Queen's Blade Grimoire

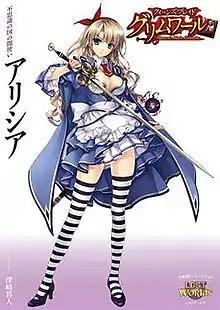
Cover of the first "Queen's Blade Grimoire" gamebook released by Hobby Japan featuring Alicia.

is a series of visual combat books published by Hobby Japan. It is the fourth series of gamebooks in the "Queen's Blade" series, but unlike "Queen's Blade" and its sequel, "Queen's Blade Rebellion", which are directly linked to each other, "Grimoire" is an all-new story set in a parallel universe. Like the previous "Queen's Blade" books, "Grimoire" will be compatible with Flying Buffalo's "Lost Worlds" gamebooks, and each gamebook will be illustrated by many popular artists. The first series of gamebooks, featuring Alicia and Zara, were released on November 24, 2012.